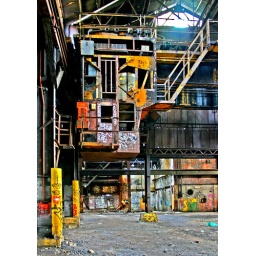
office in the sky